Escobal mine protests

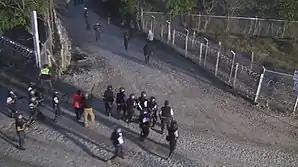

On April 27, 2013, Escobal's head of security Alberto Rotondo ordered his team to attack a group of twenty indigenous civilians and peaceful protesters standing in front of the mine. The guards fired into the crowd, wounding at least six people. The attack was carried out by Tahoe's contracted private security company Golan Group, specifically its local affiliate Alfa Uno.